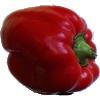
Label: Pepper Red 1